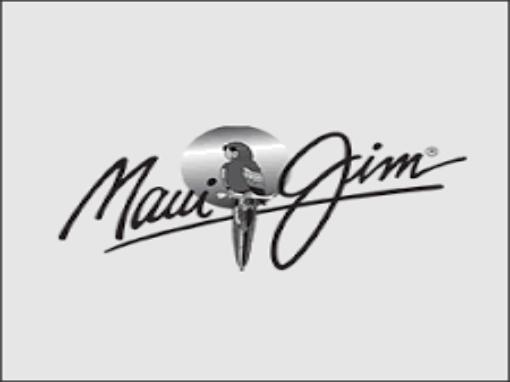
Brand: maui jim
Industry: Clothes